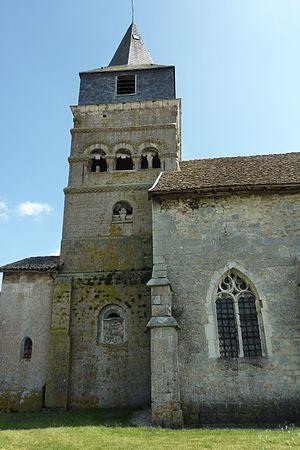
Une église fortifiée est un « édifice cultuel pourvu d'organes de défense active caractéristiques, généralement parfaitement identifiables par référence à la typologie des appareils militaires ». Ces églises doivent avoir des fortifications indépendantes de celles d'une ville ou d'un château fort.
Autreville est une commune française située dans le département des Vosges, en région Grand Est.